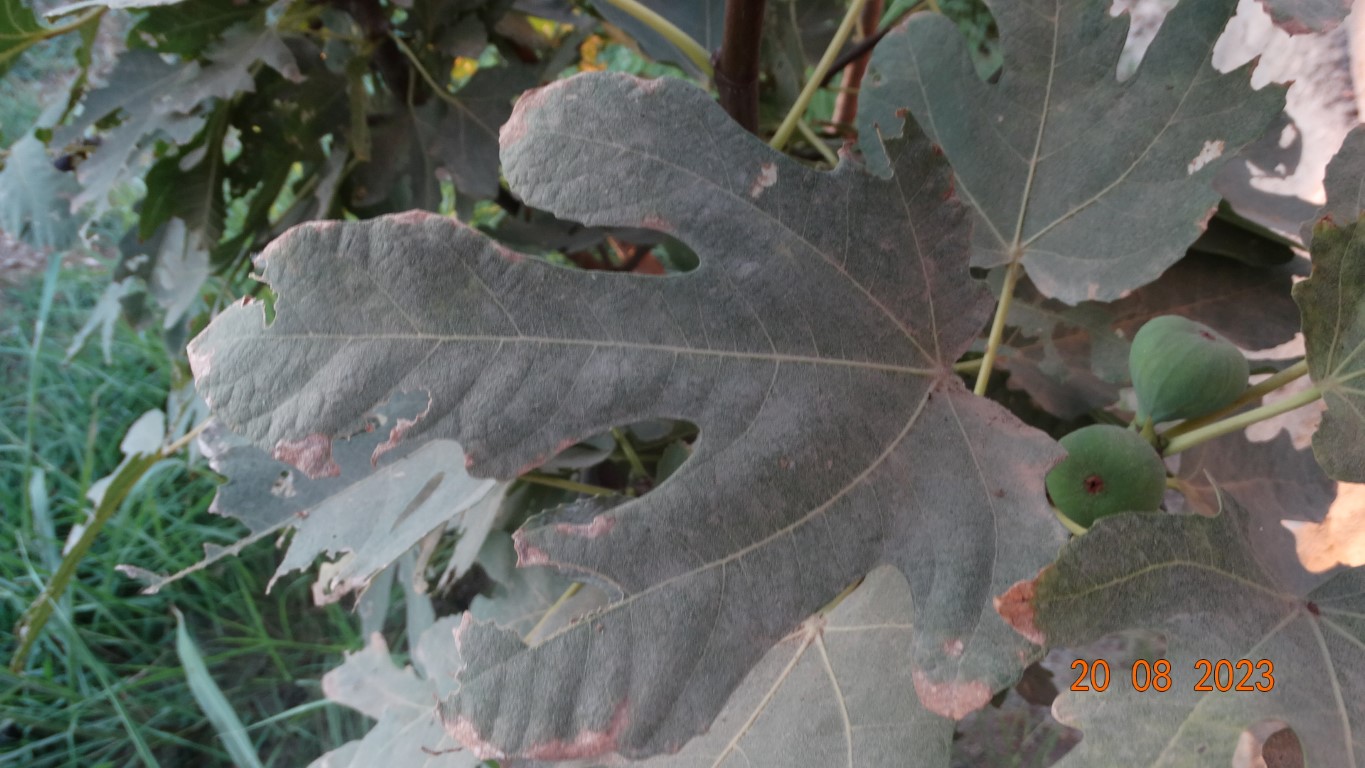
Label: infected